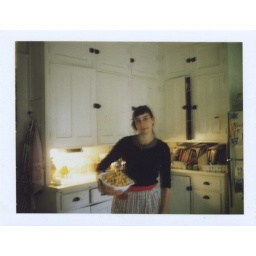
in the kitchen with a bowl of apricots